Krushynka

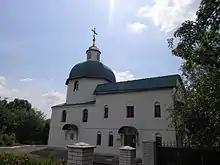
Church in center of village, 2013

Krushynka is a small village in Fastiv Raion in the Kyiv Oblast (province) of northern Ukraine. It belongs to Hlevakha settlement hromada, one of the hromadas of Ukraine. Krushynka has 347 inhabitants.